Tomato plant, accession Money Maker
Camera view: tilt-top (135 deg); turntable rotation: 150 degrees
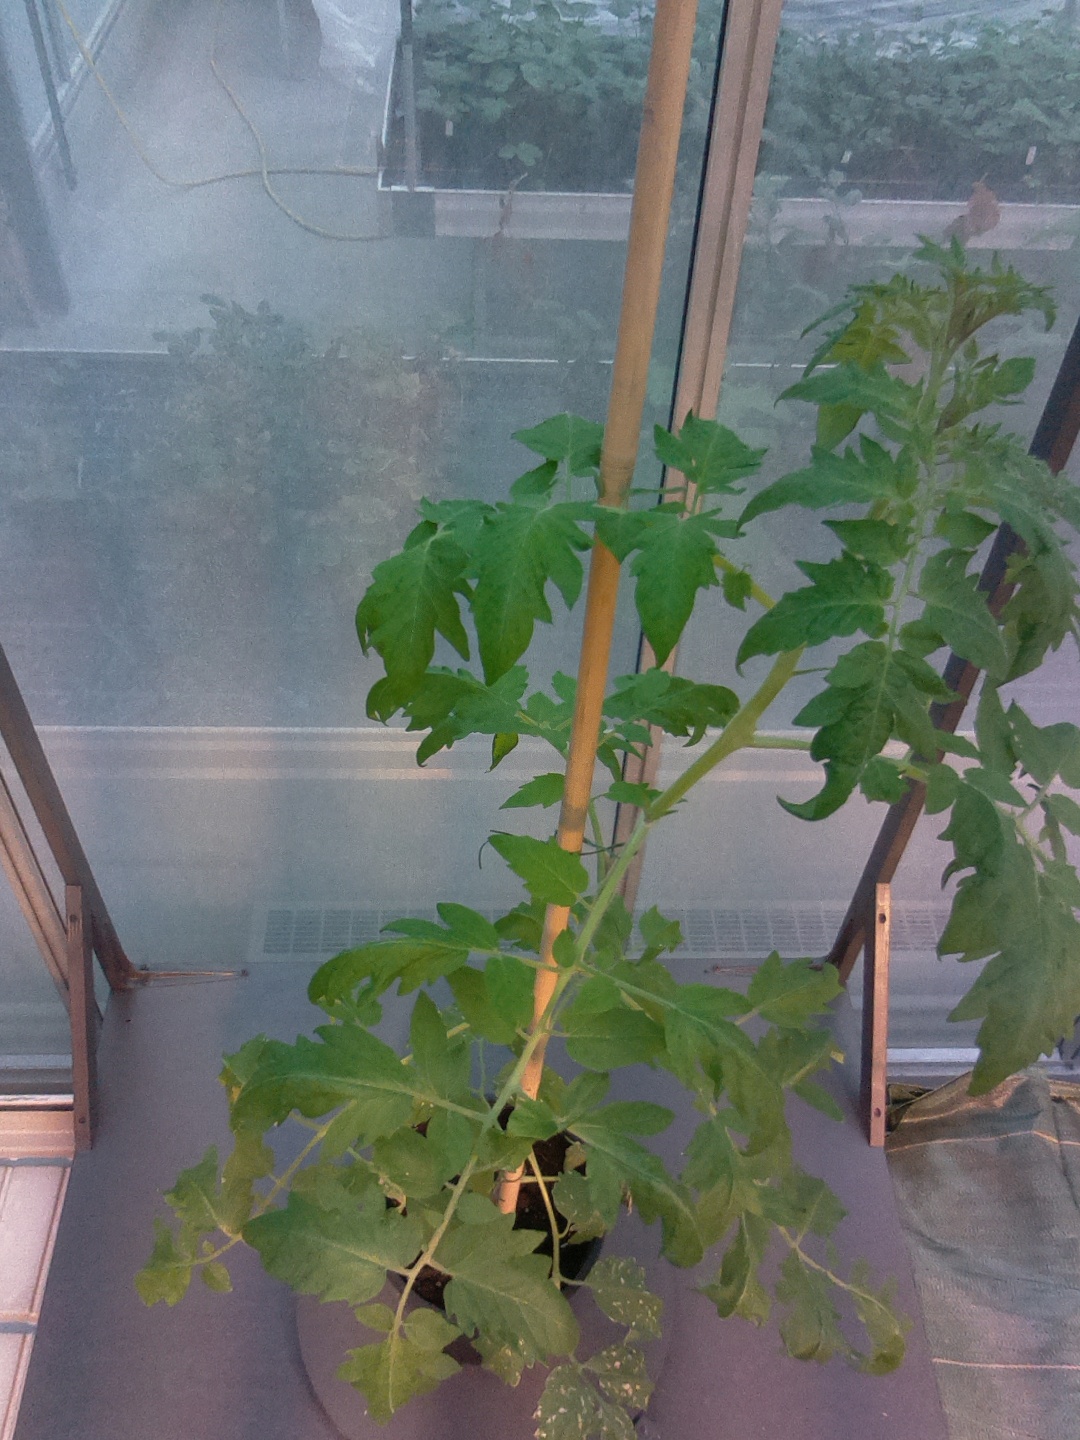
BBCH growth stage 65: Full flowering, 50%-60% of flowers open, first petals falling